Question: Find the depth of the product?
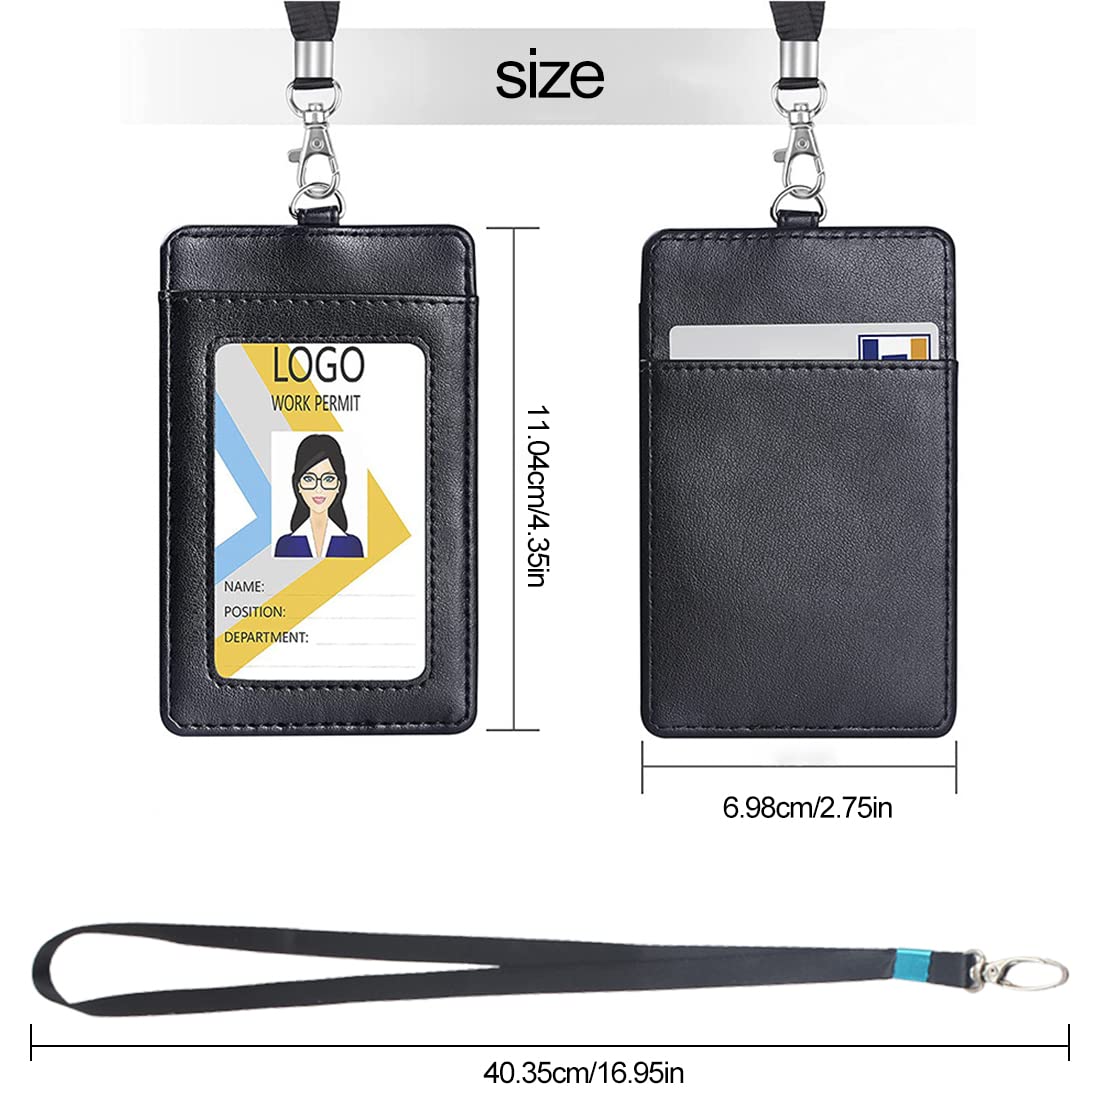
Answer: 11.04 centimetre